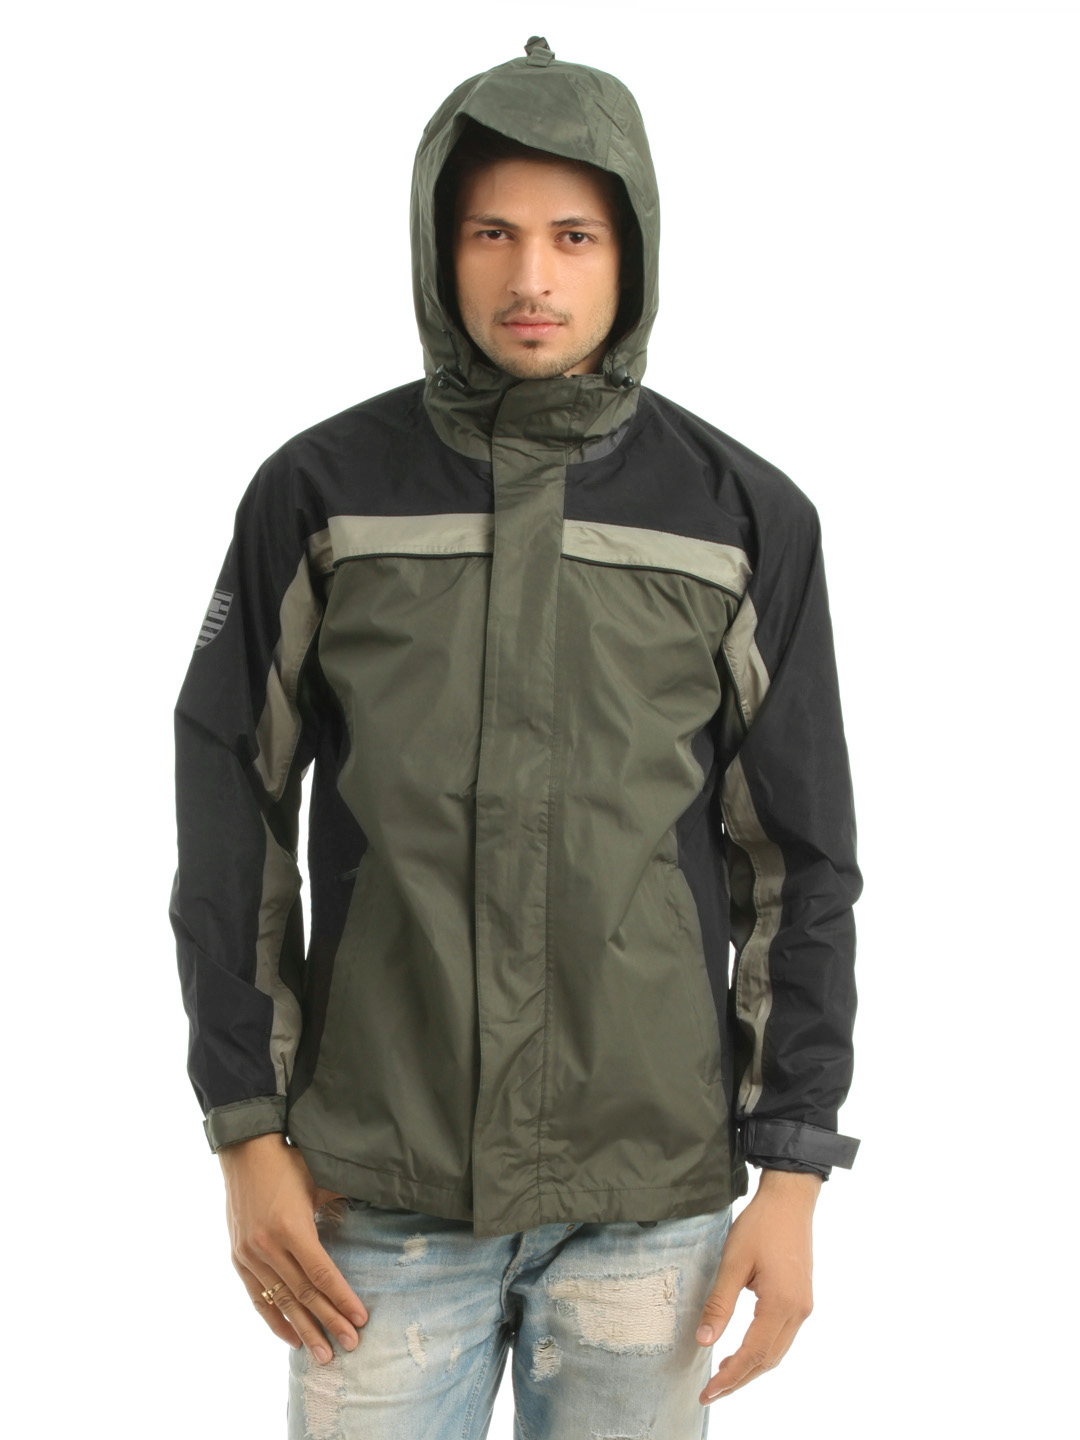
Just Natural Unisex Olive Rain Jacket
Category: Apparel / Topwear / Rain Jacket
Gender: Unisex
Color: Olive
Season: Summer 2012
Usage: NA